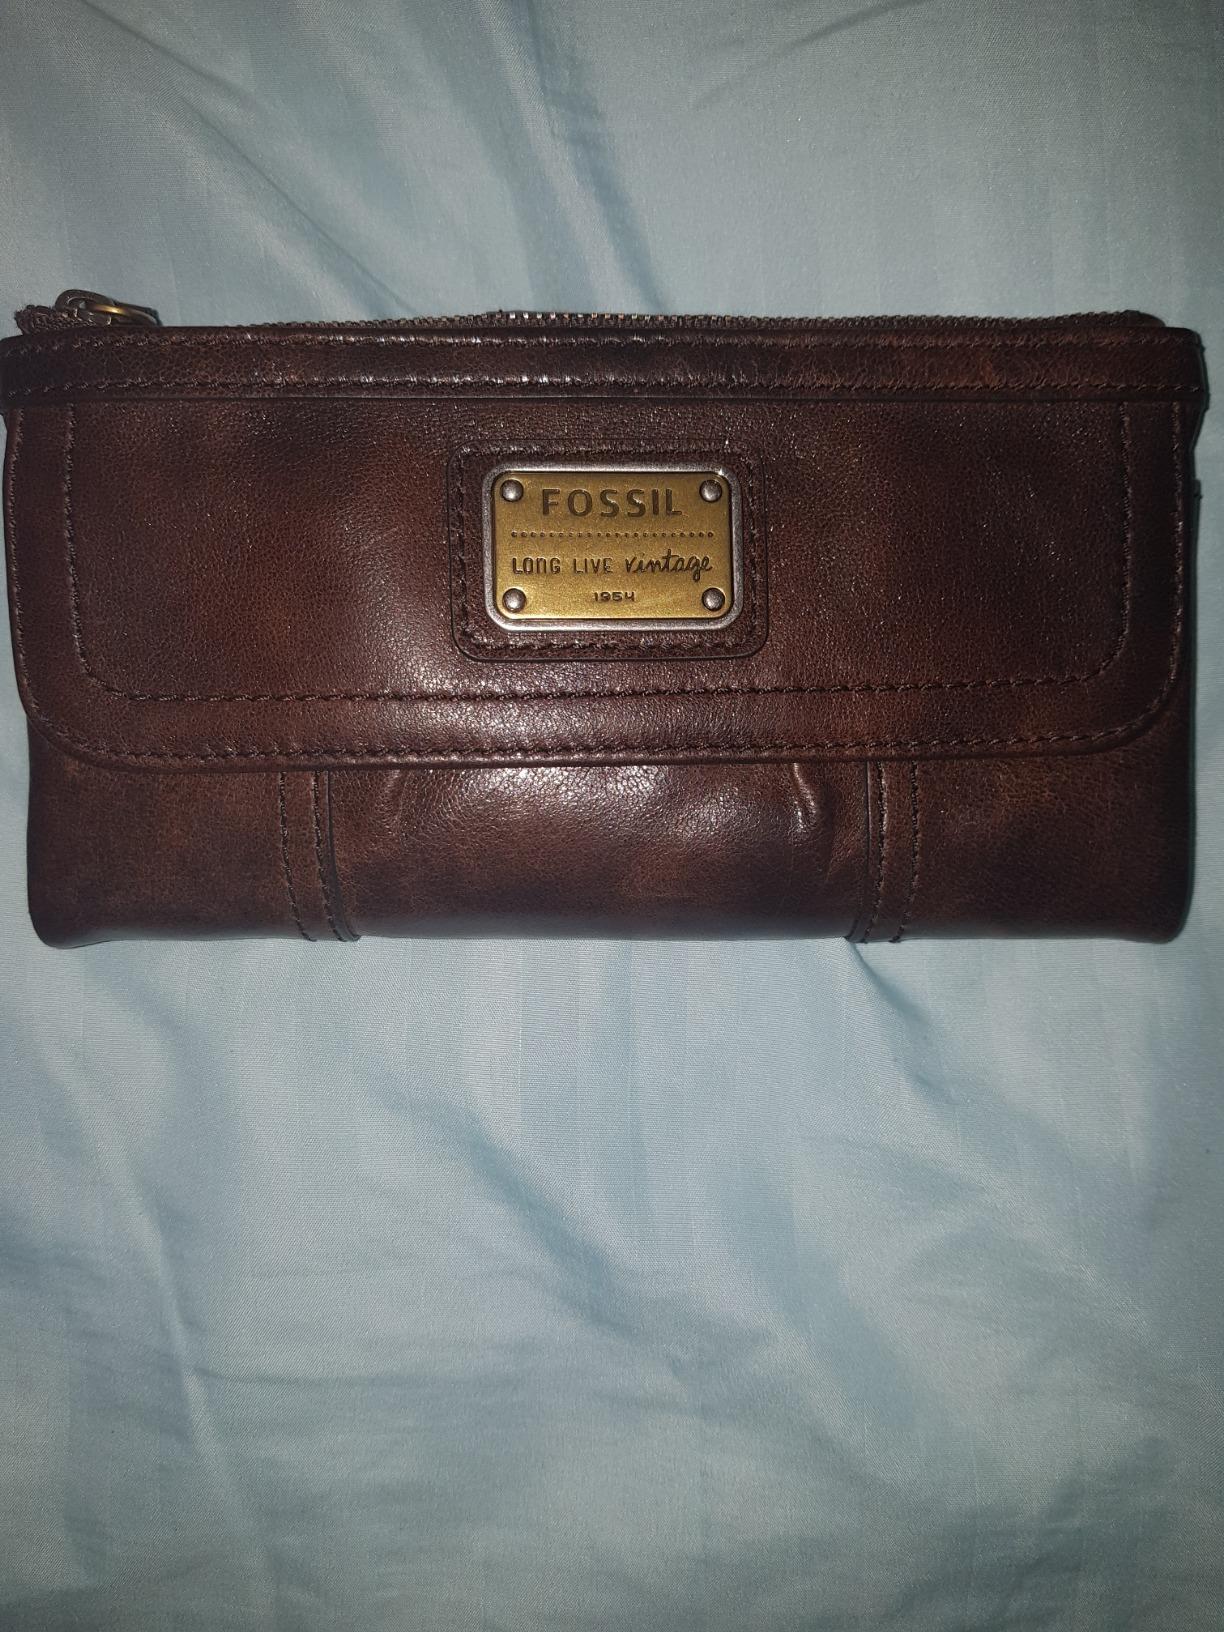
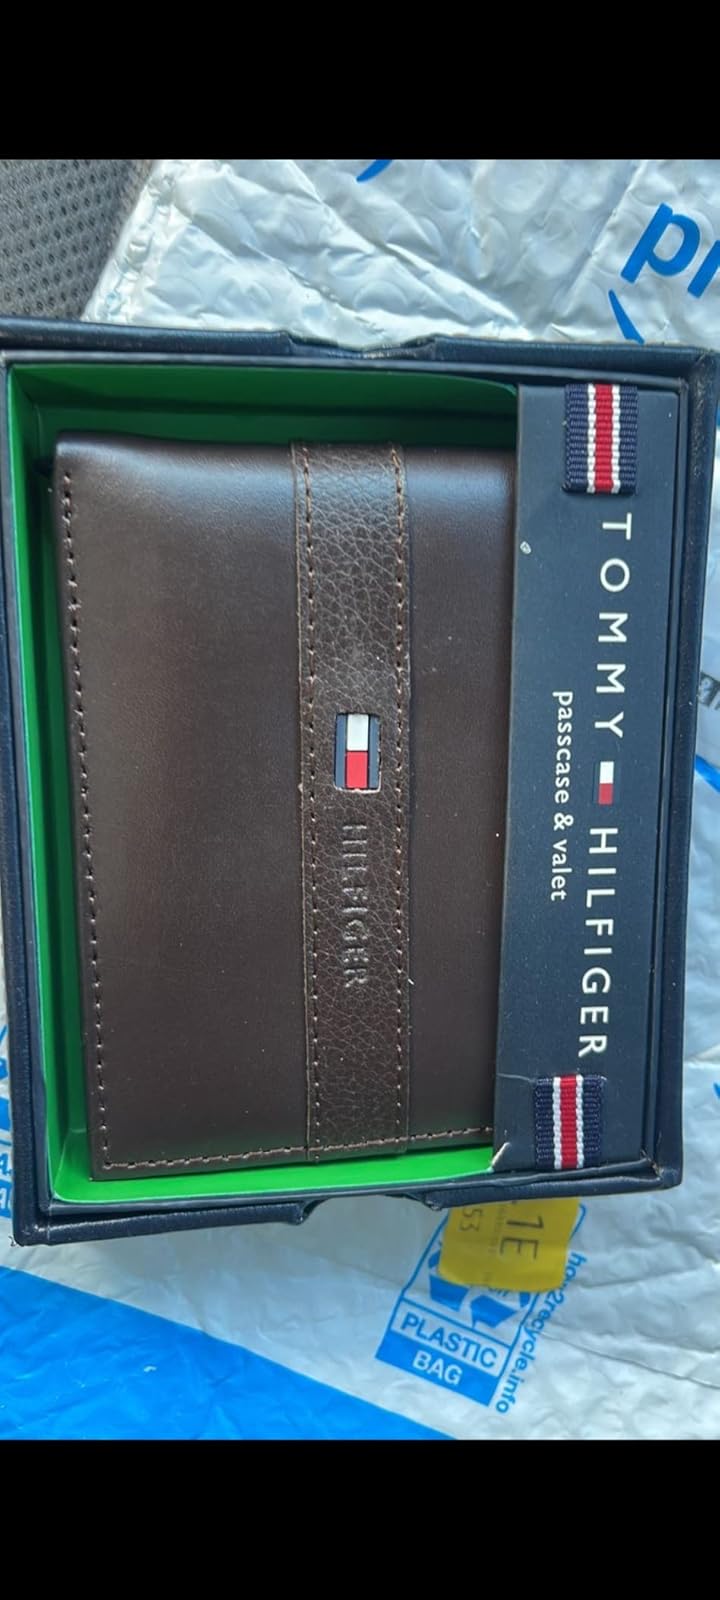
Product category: accessories_wallet
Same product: no